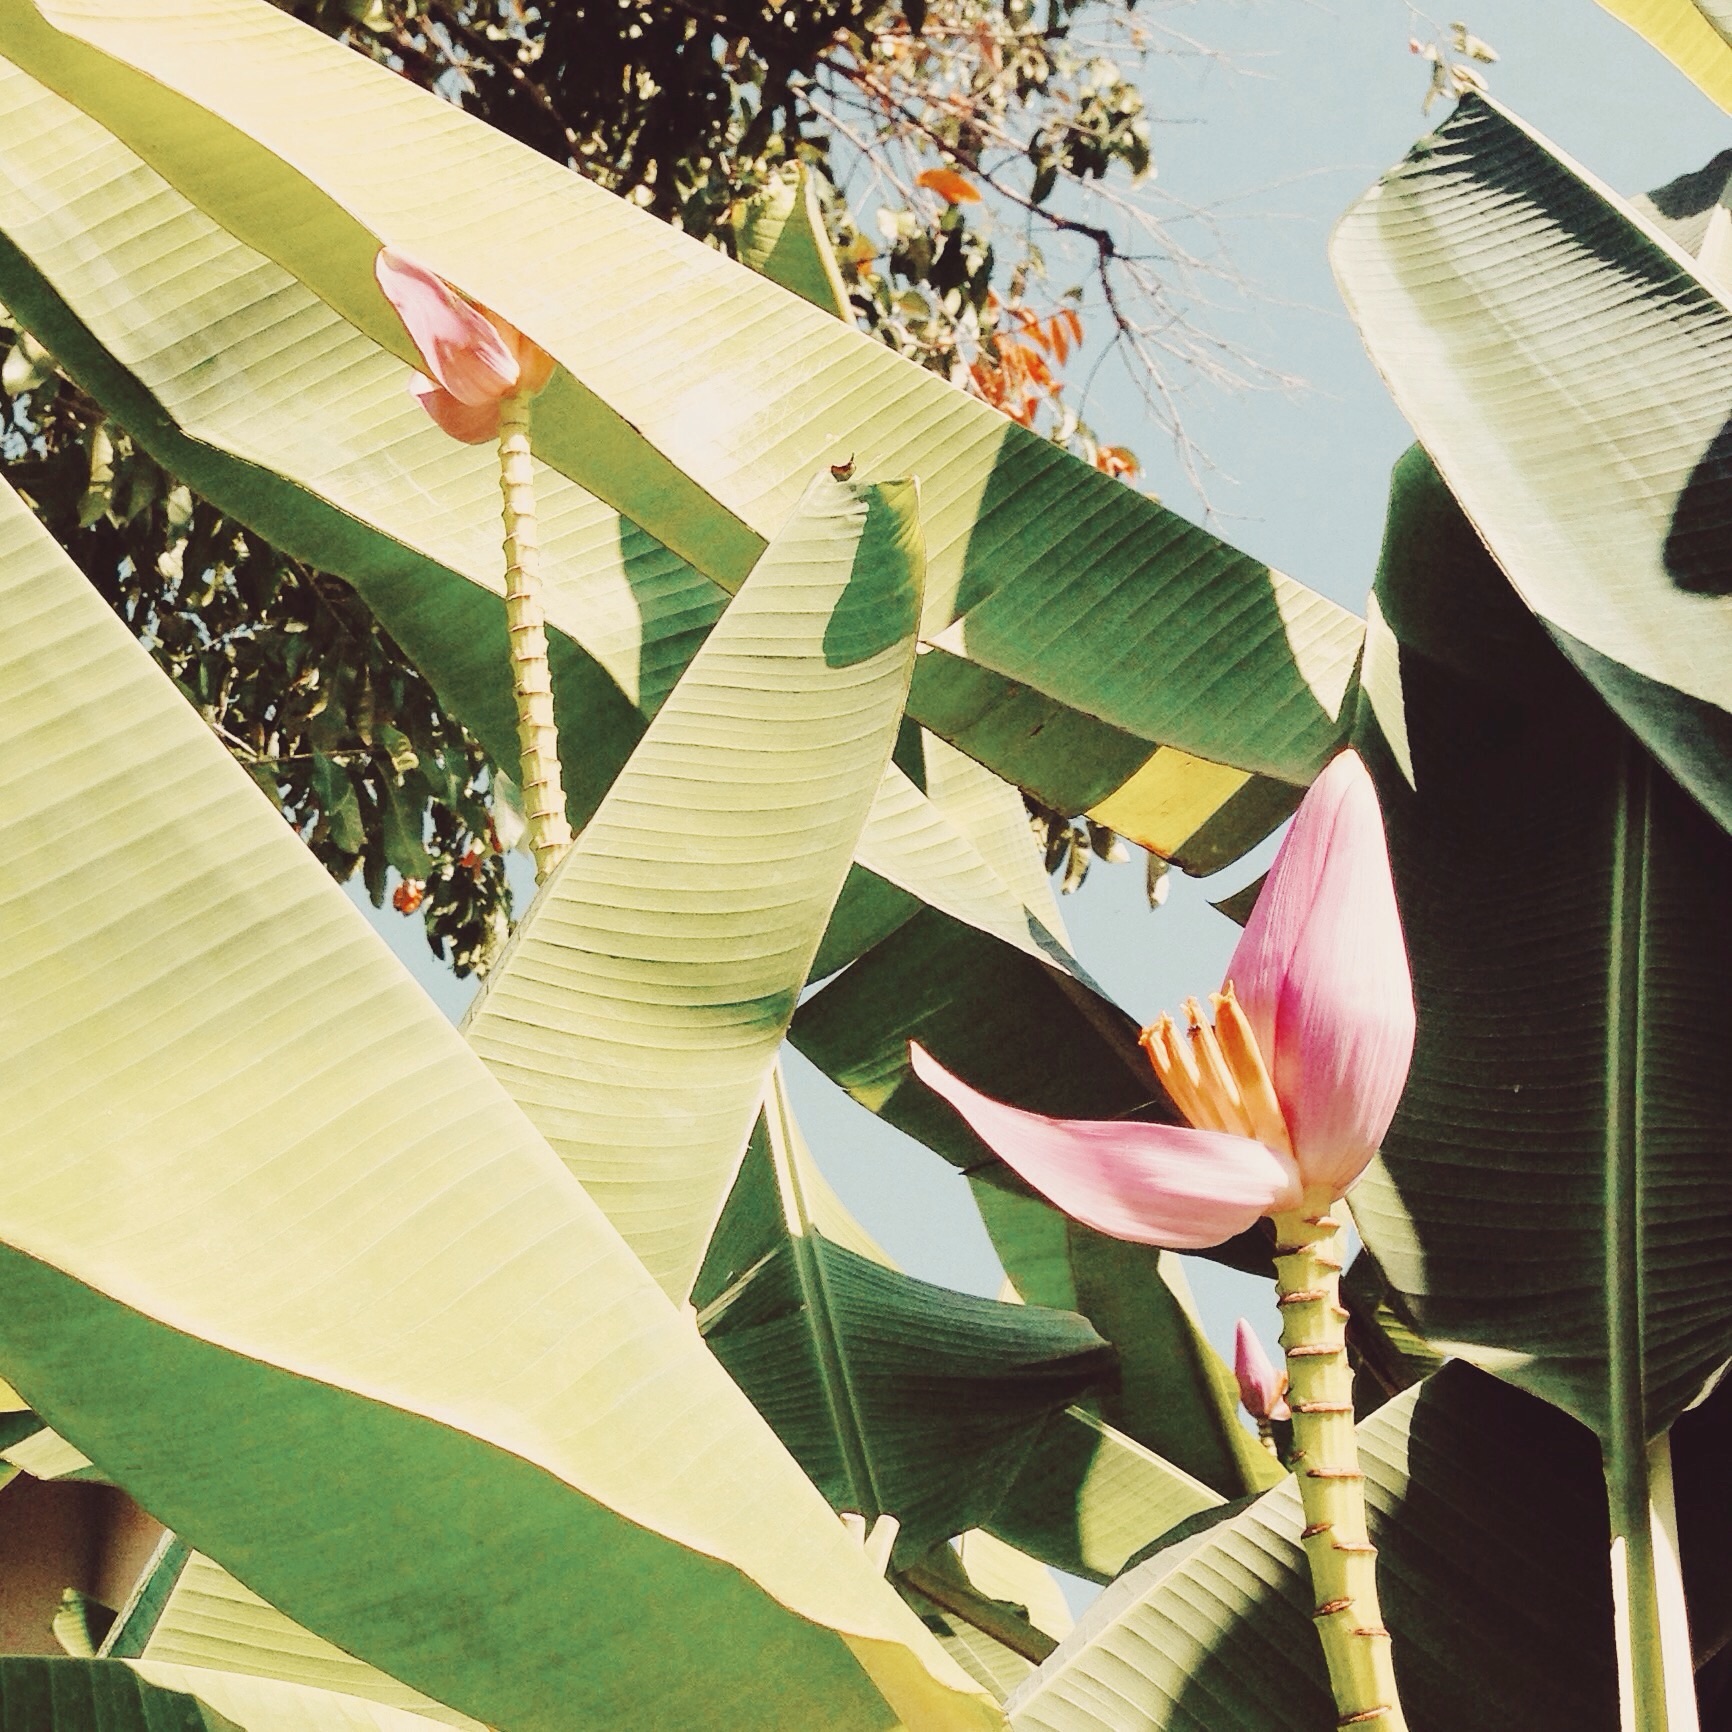
plant, leaf, flower, spring, green, color, botany, flora, art